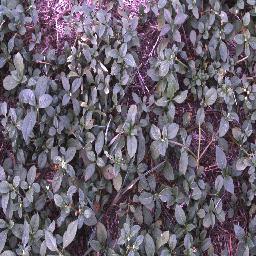
Label: negative